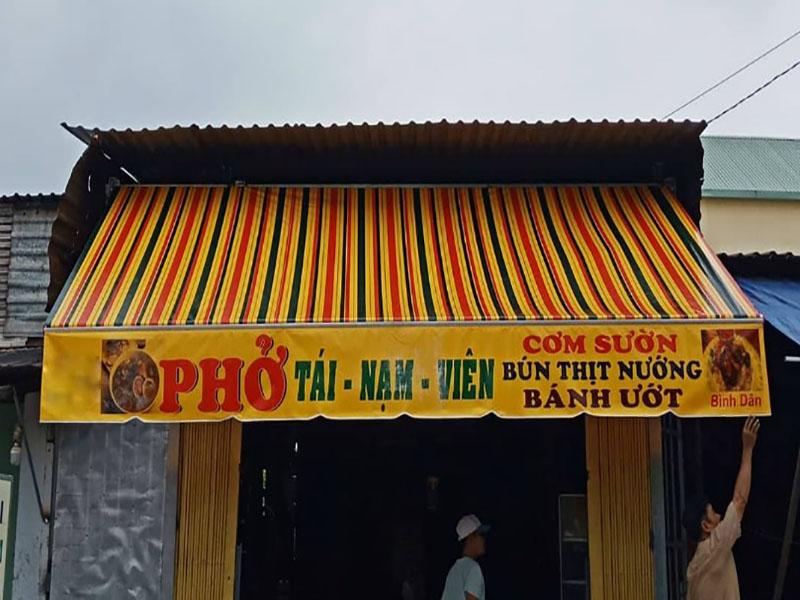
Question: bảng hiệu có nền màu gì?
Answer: màu vàng